Tianjin

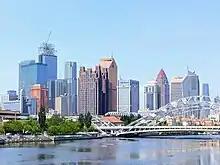
CBD in Tianjin

"Tianjin" is the pinyin spelling of the Chinese characters . The name literally means 'the port of the emperor'. The origin of the name is disputed. One traditional theory says that it was an homage to the Chu poet Qu Yuan, whose "Li Sao" includes the verse "... departing from the Ford of Heaven at dawn ...". Another says that it honors the former name of the Girl, a Chinese constellation recorded under the name "Tianjin" in the Astronomical Record section of the Book of Sui. A third says that it derives from a place name noted in the River Record of the History of Jin. The most common theory says that it was bestowed by the Yongle Emperor of the Ming, who crossed Tianjin's Gu River on his way south to overthrow his nephew, the Jianwen Emperor.